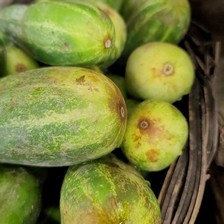
Label: cucumber